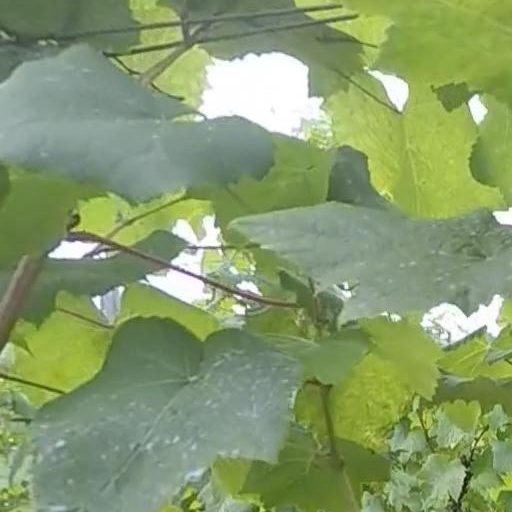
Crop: grape